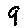
Label: 9